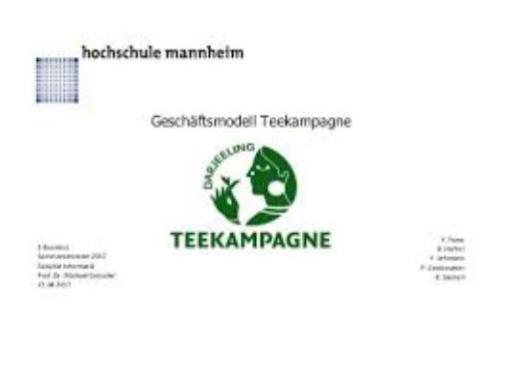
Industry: Food